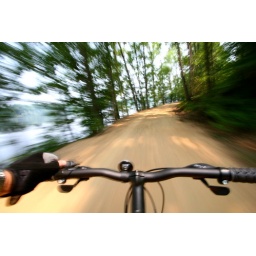
Shot taken while riding my mountain bike around Salem Lake